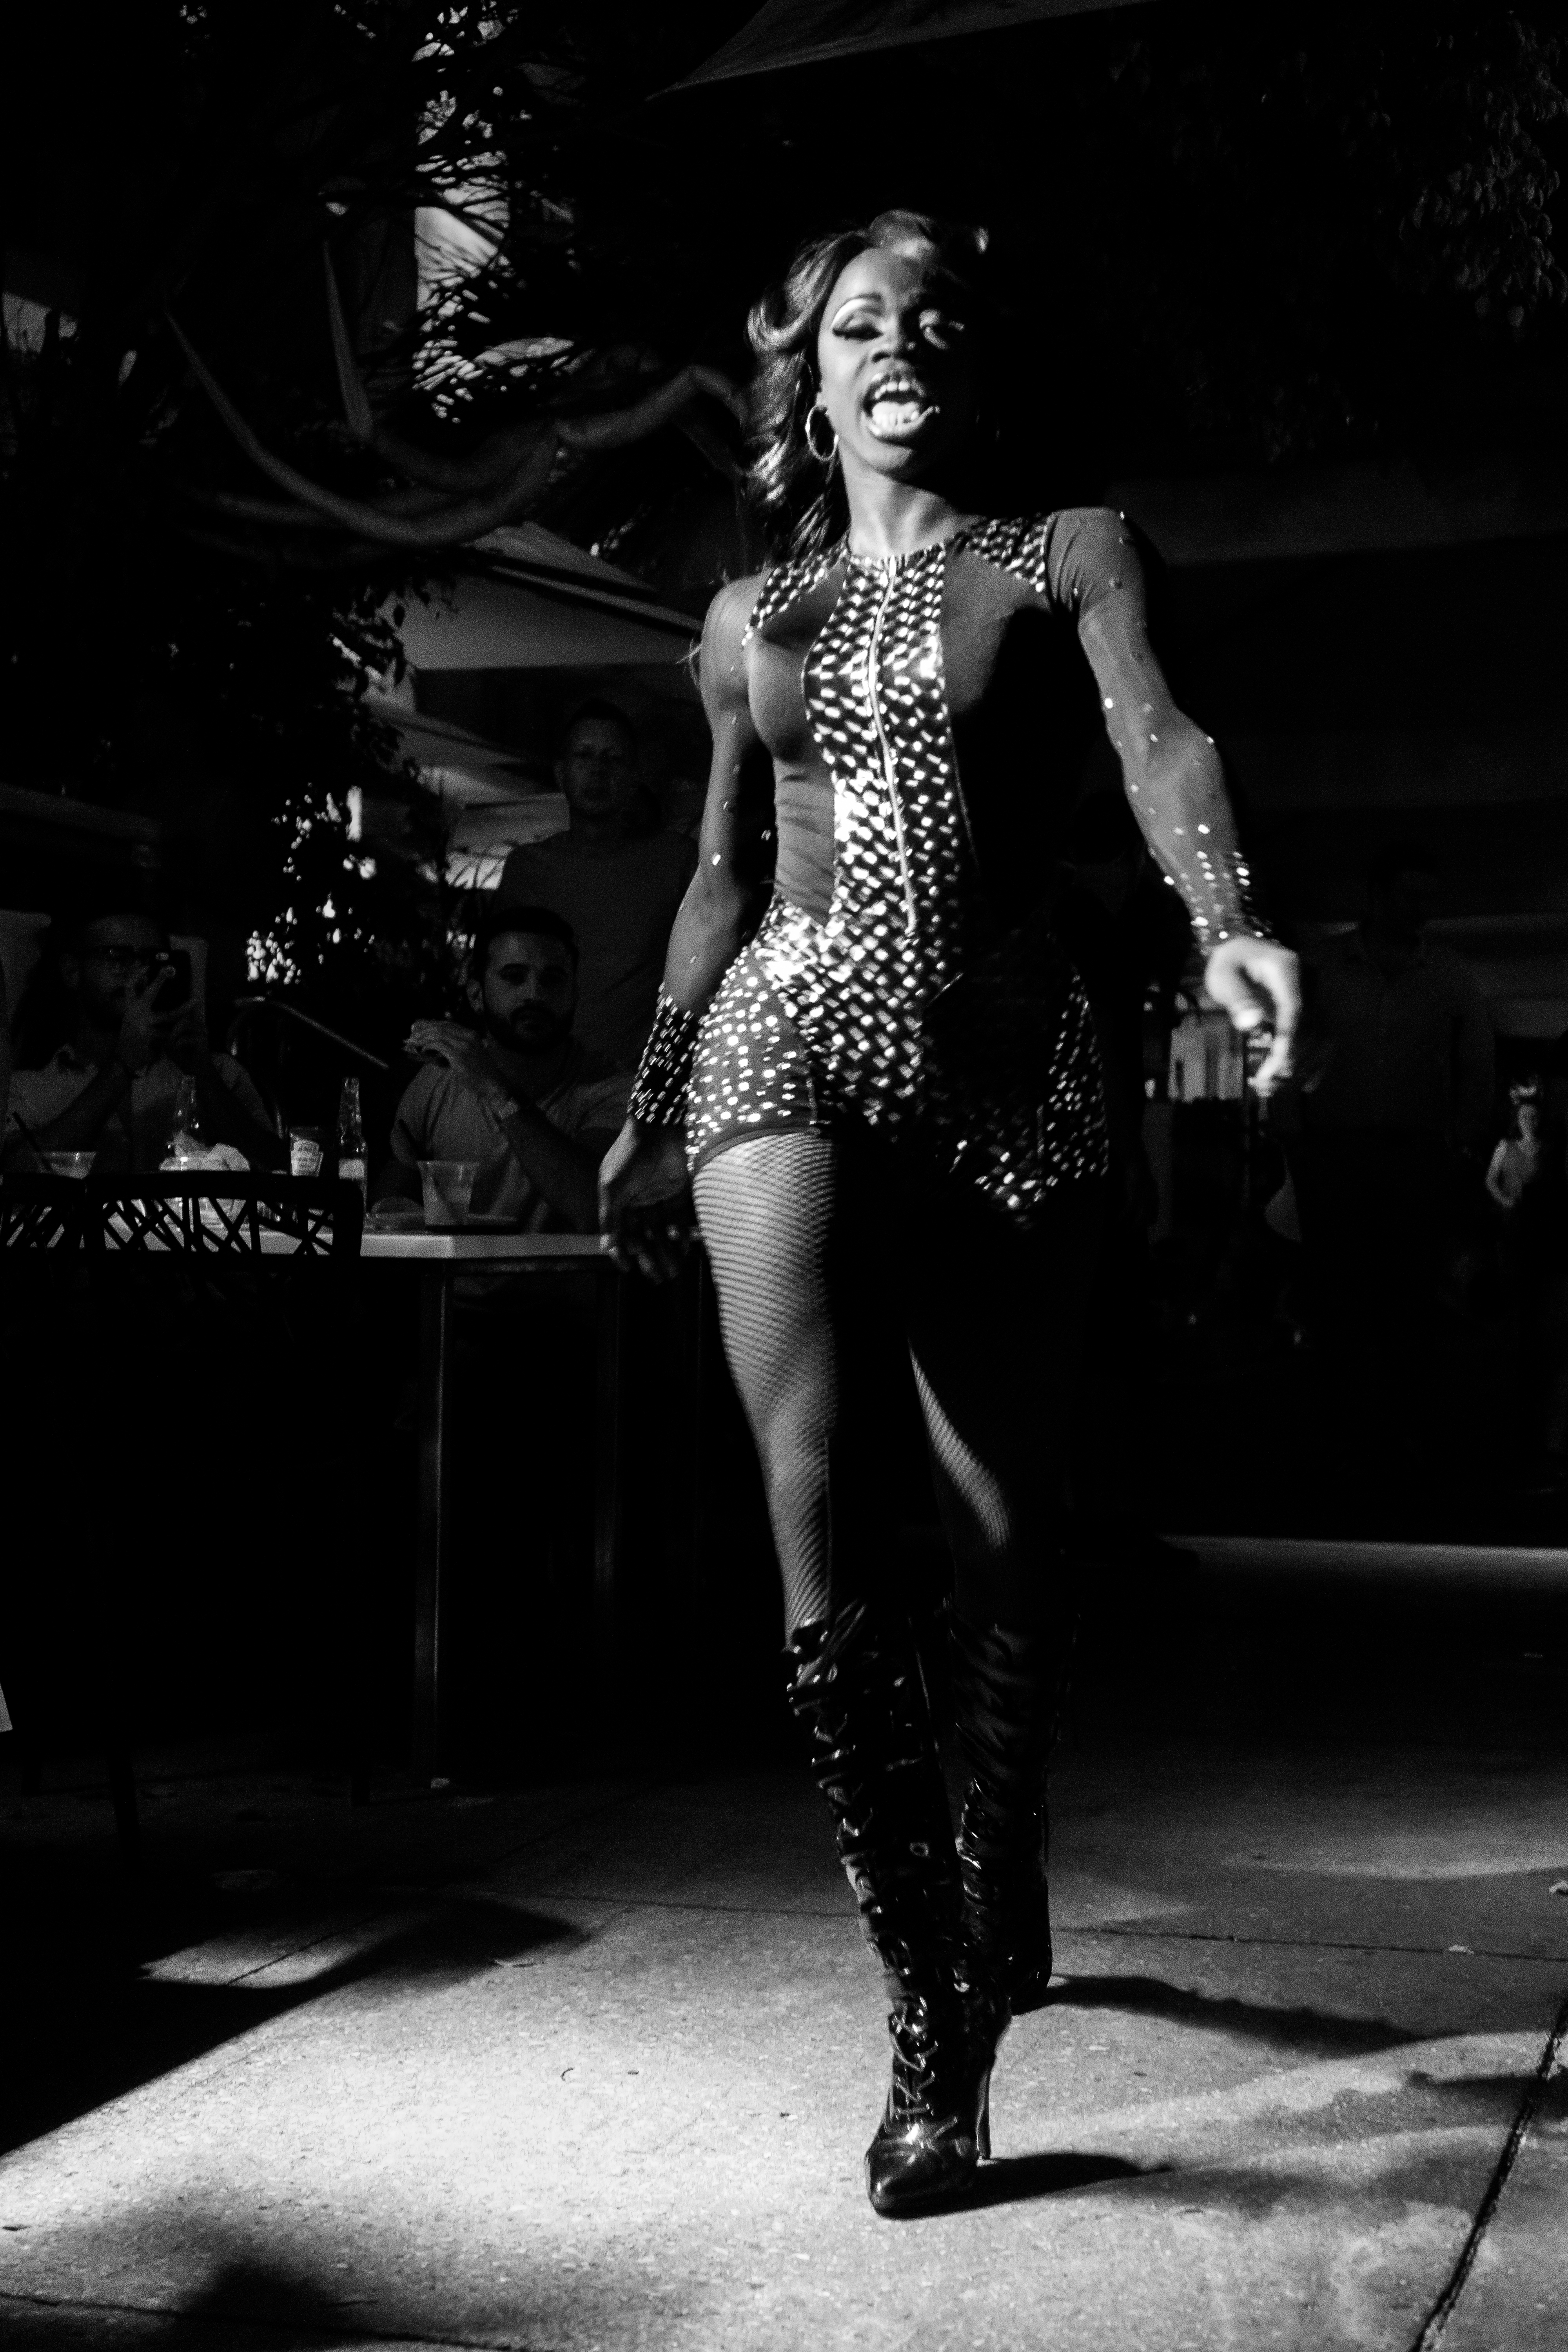
beach, creative, black and white, street, night, photography, palace, photo, bar, dance, model, darkness, fashion, black, monochrome, lady, performance art, south, dress, sports, photograph, beauty, commons, miami, florida, entertainment, pride, gay, brooke, hoyer, performing arts, photo shoot, monochrome photography, film noir